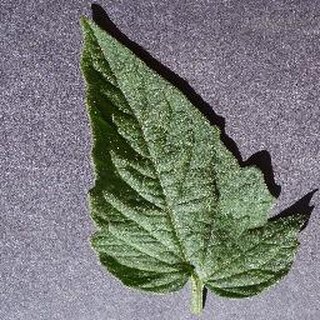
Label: healthy_tomato